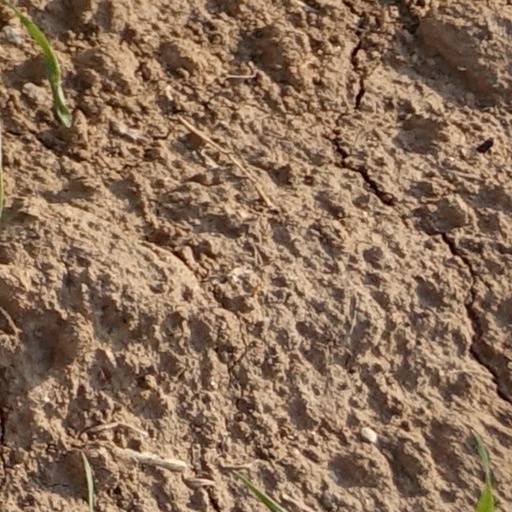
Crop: wheat